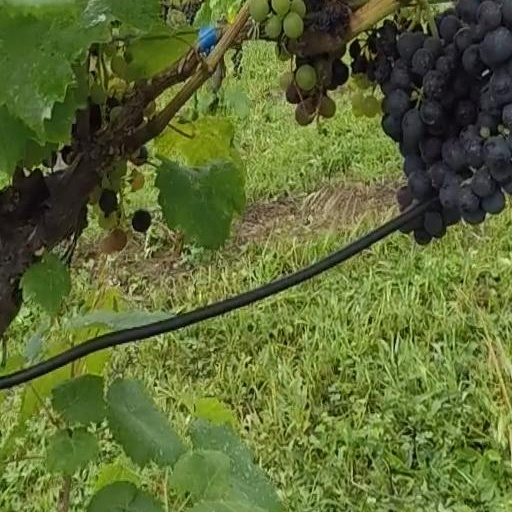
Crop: grape